Romanian alphabet

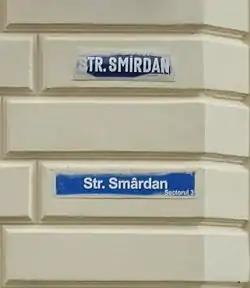
Pre-("top") and post-1993 ("bottom") street signs in Bucharest, showing the two different spellings of the same name

Romanian orthography does not use accents or diacritics – these are secondary symbols added to letters (i.e. basic glyphs) to alter their pronunciation or to distinguish between words. There are, however, five special letters in the Romanian alphabet (associated with four different sounds) which are formed by modifying other Latin letters; strictly speaking these letters function as basic glyphs in their own right rather than letters with diacritical marks, but they are often referred to as the latter.